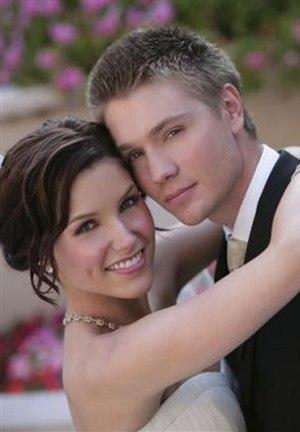
Les Frères Scott est une série télévisée américaine en 9 saisons et 187 épisodes de 42 minutes créée par Mark Schwahn dont les trois premières saisons ont été diffusées du 23 septembre 2003 au 3 mai 2006 sur le réseau The WB puis à partir de la quatrième saison du 27 septembre 2006 au 4 avril 2012 sur The CW.